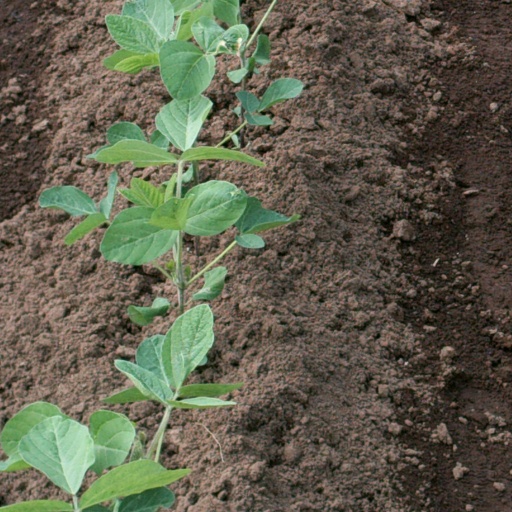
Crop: soybean